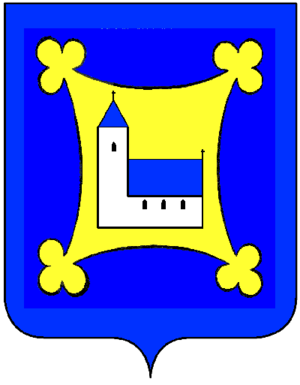
Senales est une commune italienne d'environ 1 200 habitants située dans la province autonome de Bolzano dans la région du Trentin-Haut-Adige dans le nord-est de l'Italie. C'est sur le territoire de la commune que furent trouvés en 1991 les restes momifiés d'Ötzi.
La frontière entre l'Autriche et l'Italie est la frontière internationale séparant l'Autriche et l'Italie, dans les Alpes carniques.